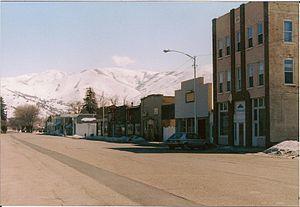
La ville américaine de Morgan est le siège du comté de Morgan, dans l’Utah. Elle comptait 3 687 habitants en 2010.